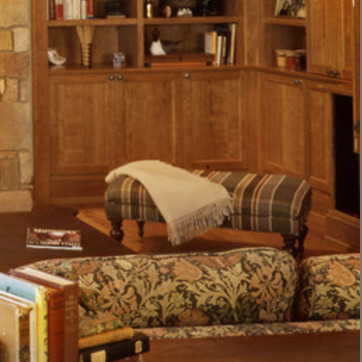
Material: fabric